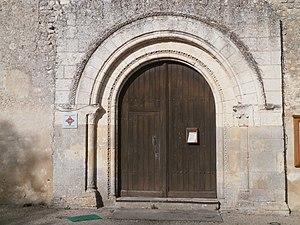
Saint-Quentin-sur-Indrois l- la porte méridionale de l'église
L’église Saint-Quentin de Saint-Quentin-sur-Indrois est un édifice religieux, dédié au culte catholique, situé au centre du bourg de Saint-Quentin-sur-Indrois, une commune du département d’Indre-et-Loire.